List of Air episodes

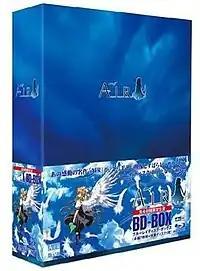
"Air" anime Region A Blu-ray Disc box set released by Pony Canyon

The "Air" anime series is based on the visual novel "Air" by the Japanese visual novel brand Key. The episodes, produced by the animation studio Kyoto Animation, are directed by Tatsuya Ishihara, written by Fumihiko Shimo, and features character design by Tomoe Aratani who based the designs on Itaru Hinoue's original concept. The story follows the main character Yukito Kunisaki, a traveler who arrives in a quiet seaside town during summer since he does not have any more money to continue on his journey for now. He is on a search for the "girl in the sky" that his now-deceased mother told him about and was searching for too; Yukito has taken it upon himself to find this girl to finish his mother's journey. In town, Yukito meets three strange girls early on named Misuzu Kamio, Kano Kirishima, and Minagi Tohno, and Yukito begins to suspect that one of them may in fact be the girl he has been searching for.